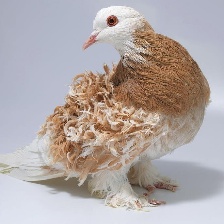
Species: FRILL BACK PIGEON
Scientific name: COLUMBA LIVIA DOMESTICA